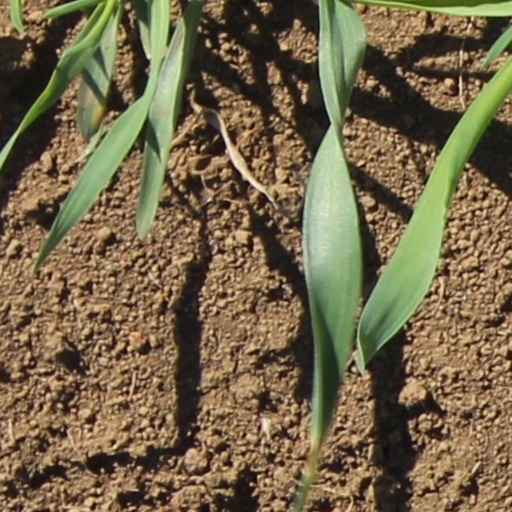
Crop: wheat